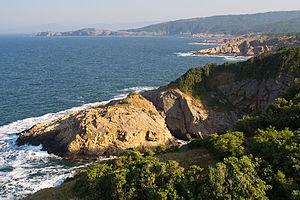
La mer Noire est située entre l’Europe, le Caucase et l’Anatolie. Principalement alimentée par le Danube, le Dniepr et le Don, elle est issue de la fermeture d’une mer océanique ancienne, l'océan ou mer Paratéthys. Elle est bordée au nord par la steppe pontique, en Crimée, à l’est et au sud par des chaînes issues de l’orogénèse himalayo-alpine : respectivement monts de Crimée, Caucase et chaîne pontique. Les pays riverains sont : l’Ukraine au nord-ouest, la Russie au nord-est, la Géorgie à l’est, la Turquie au sud, la Bulgarie et la Roumanie à l’ouest. Large d'environ 1 150 km d’ouest en est et de 600 km du nord au sud, elle s’étend sur une superficie de 413 000 km². L'adjectif correspondant est « pontique », qui vient du nom antique de cette mer, le Pont-Euxin.